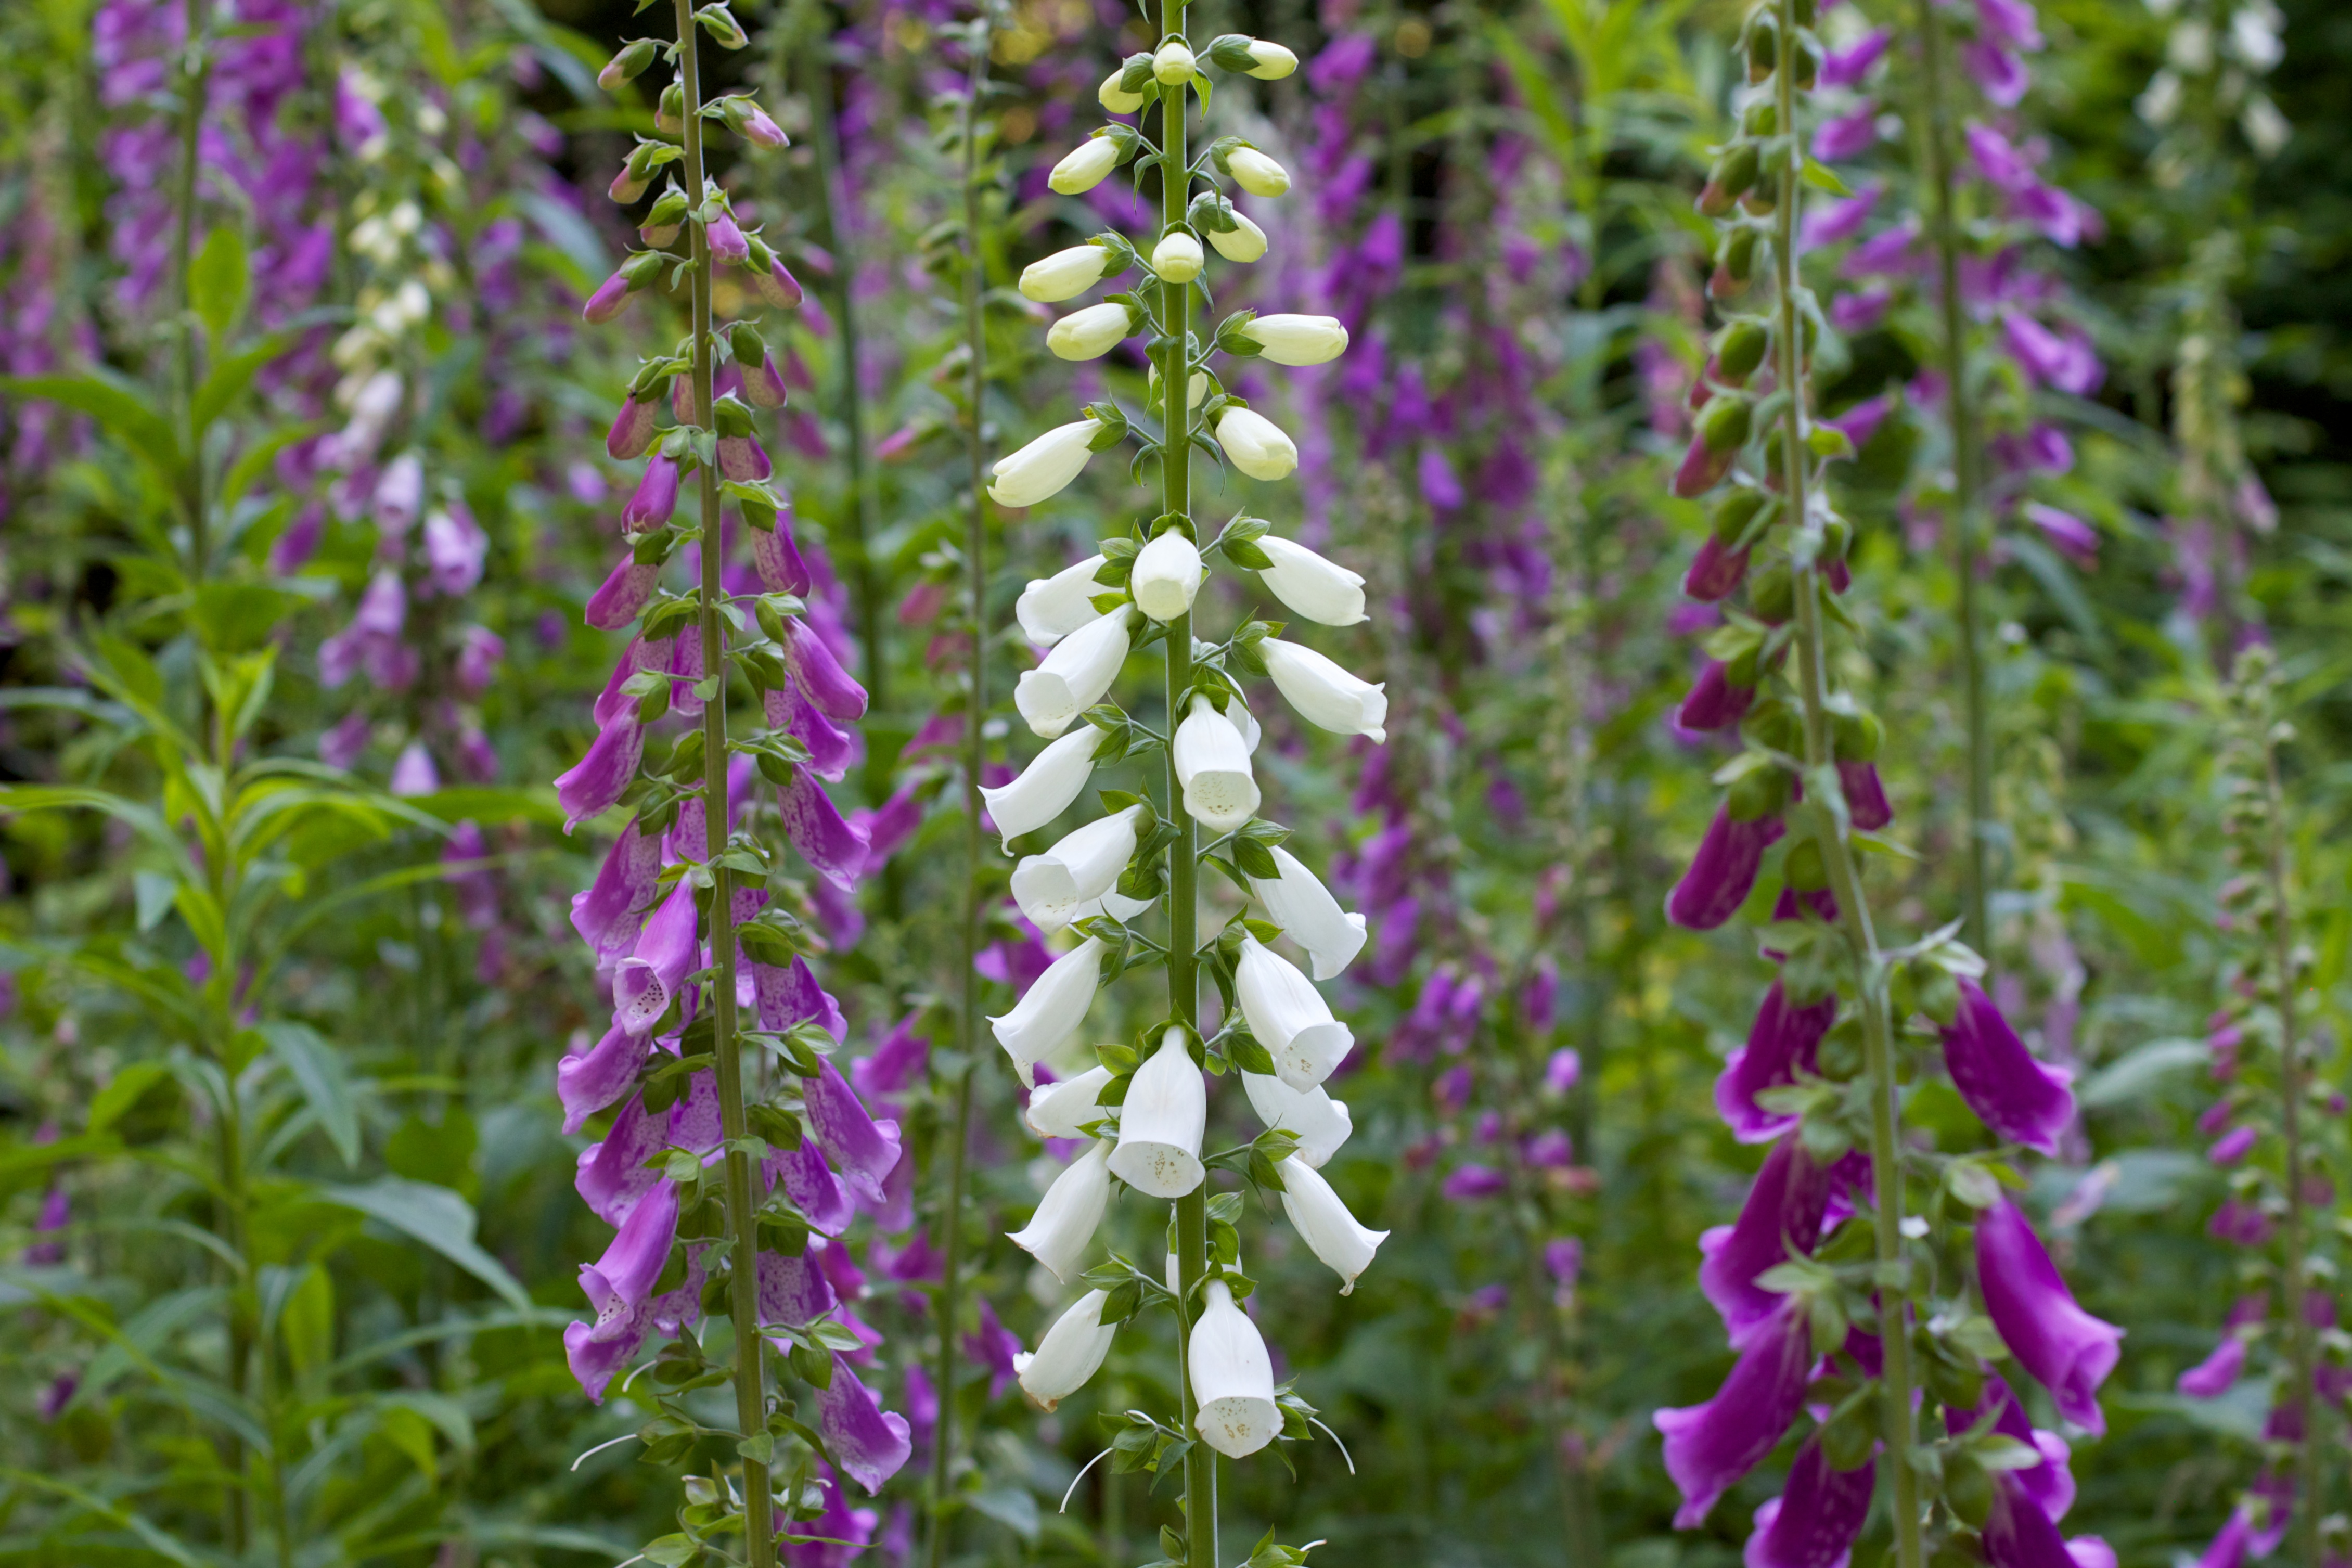
plant, flower, herb, botany, flora, wildflower, washington, odyssey, digitalis, flowering plant, delphinium, land plant, hyssopus